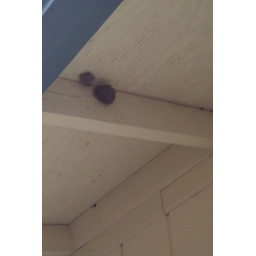
under the roof of my parents' house